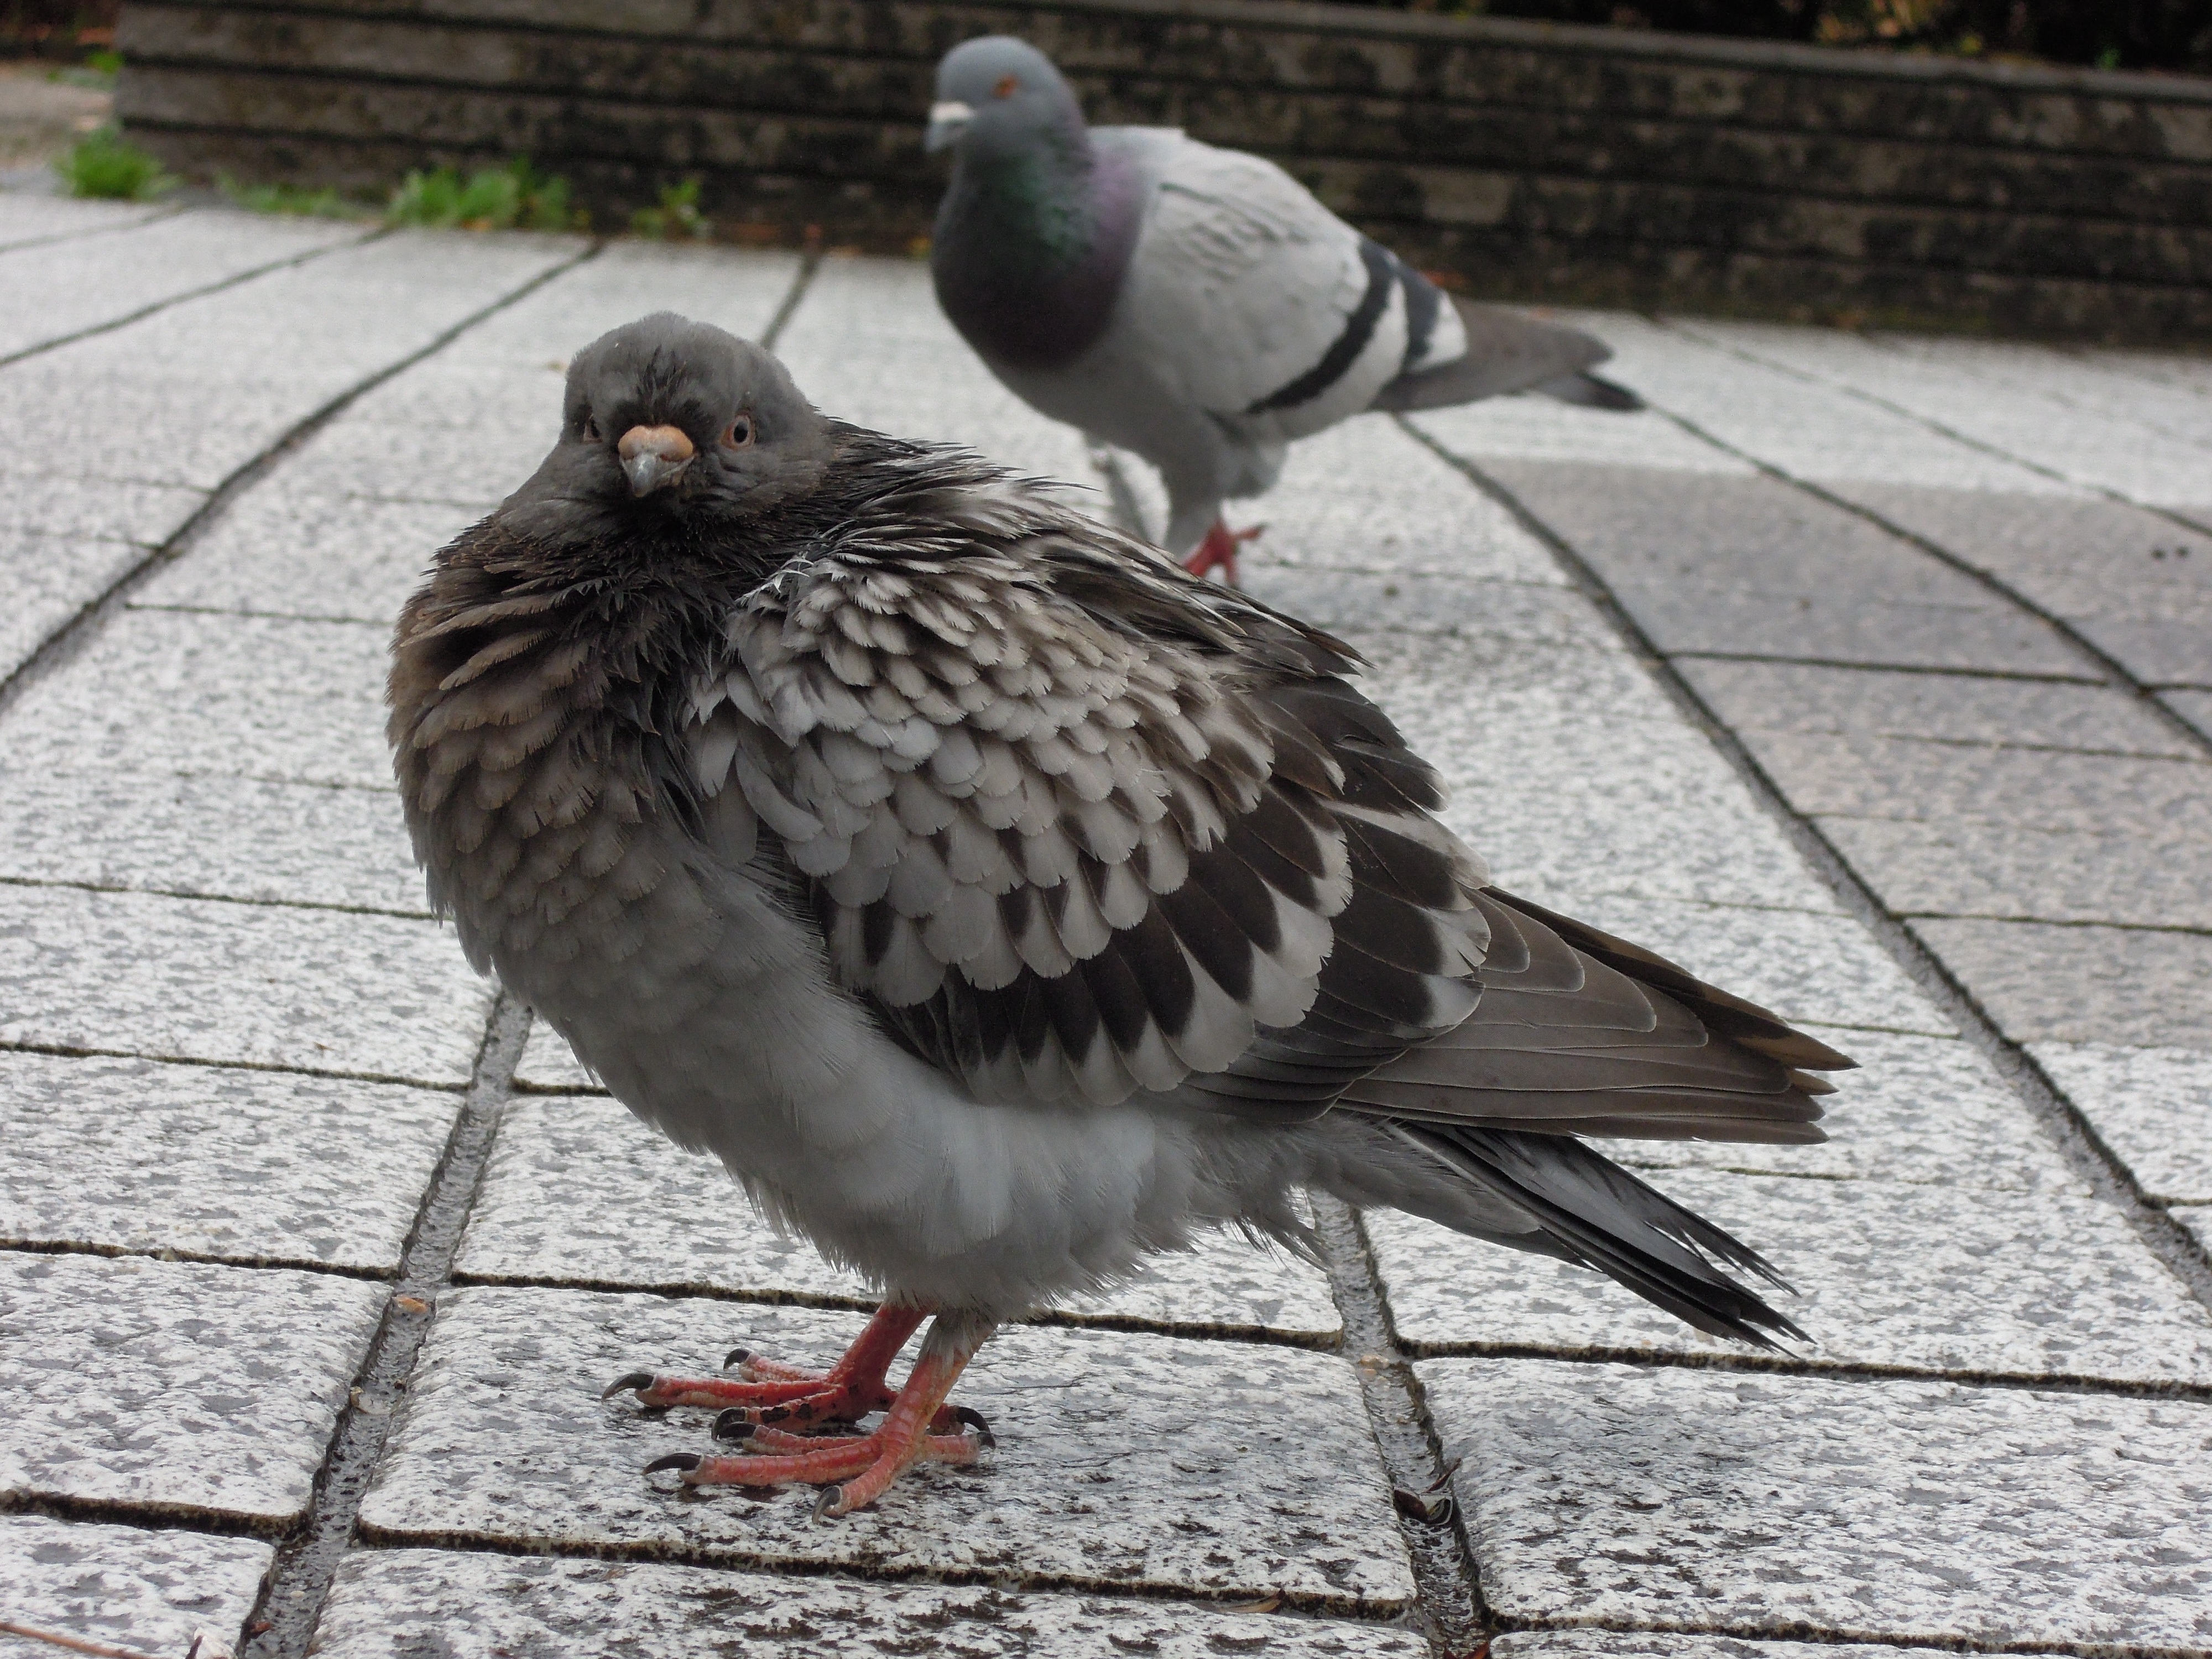
bird, wing, flock, wildlife, beak, fauna, pigeons, dove, vertebrate, falcon, perching bird, pigeons and doves